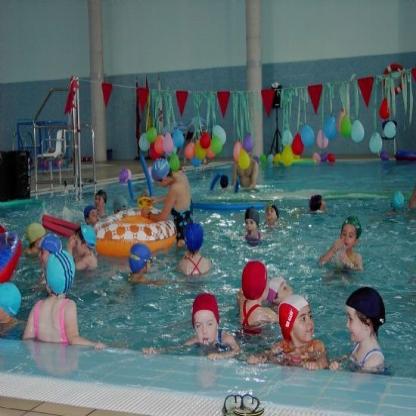
Scene: Indoor